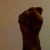
The image shows a hand gesture representing the letter 'S' in Indian Sign Language.